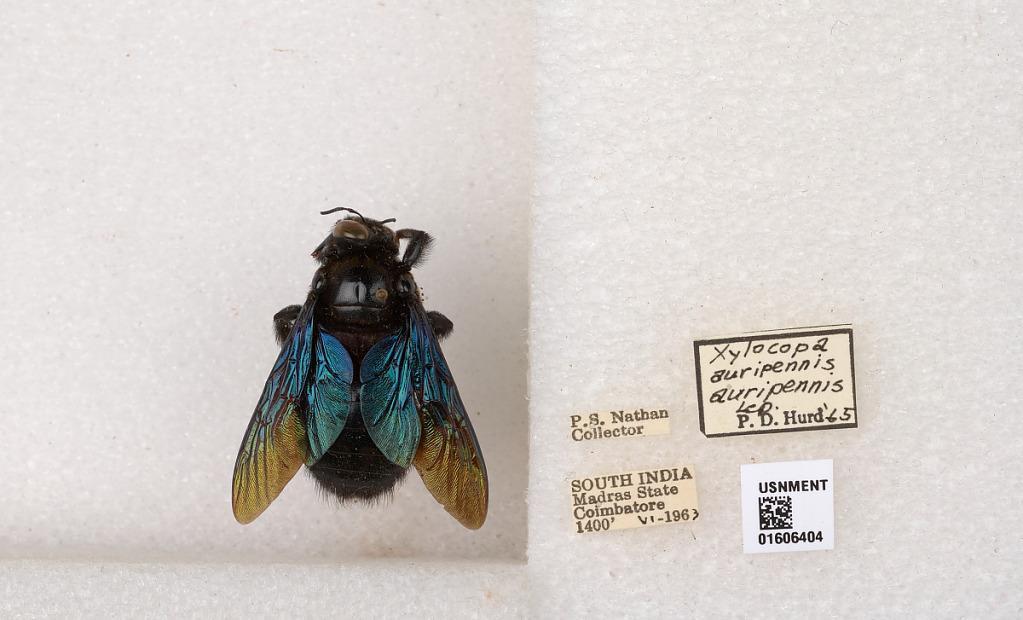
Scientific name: Xylocopa (Biluna) auripennis auripennis Lepeletier
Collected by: P. Nathan
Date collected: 1963-6-1
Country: India
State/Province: Tamil Nadu
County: Coimbatore
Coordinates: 10.9955, 76.9034
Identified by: Hurd, P. D.